Christine Nkulikiyinka

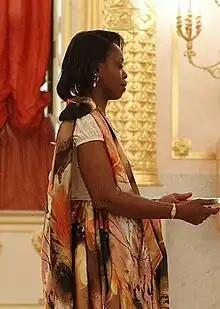

Christine Nkulikiyinka (born February 1, 1965) is a member of cabinet of Rwanda, where she serves as the Minister of Public Service and Labor since her appointment on August,16 2024. She was a CEO of a Rwanda Cooperation initiative. She was also Rwanda's ambassador to several countries including Germany, Sweden and Russia. In 2022 she became the CEO of Rwanda Cooperation Initiative a state owned enterprise under Ministry of Foreign Affairs and International Cooperation that markets Rwanda's home-grown initiatives and best practices abroad and in particular to improve South–South cooperation.